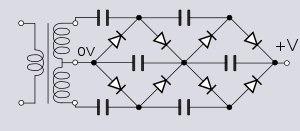
Un multiplicateur de tension est un circuit électrique redresseur, ayant pour entrée une tension alternative et pour sortie une tension continue plus élevée que celle d'entrée. Il utilise typiquement des condensateurs et des diodes.